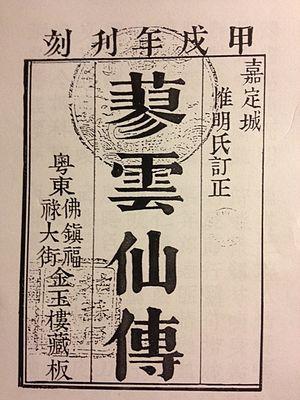
La littérature vietnamienne est la littérature venant du Viêt Nam et/ou écrite au départ en vietnamien. Les débuts de la littérature vietnamienne remontent très loin. Au début, les auteurs vietnamiens écrivaient en chinois — la langue de l'écriture, car il n'y avait pas encore d'écriture vietnamienne. Celle-ci s'est ensuite peu à peu développée — sur la base des caractères chinois, ceux-ci étant recombinés afin de s'adapter à la langue vietnamienne. Le système de caractère ainsi créé s'appelait le Chữ nôm et fut employé pendant environ un millénaire. De nos jours, le vietnamien s'écrit en quốc ngữ, un alphabet proche de l'alphabet latin mais avec de nombreux signes diacritiques supplémentaires.